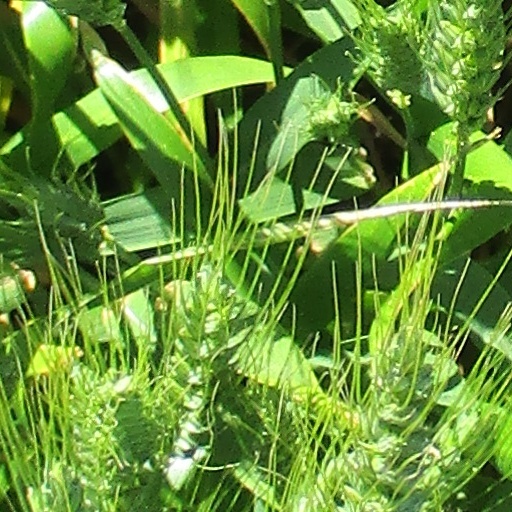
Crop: wheat